Kjell Ove Hauge

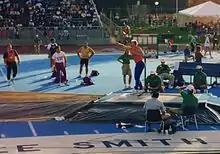
Hauge at the NCAA Division I Championships in Boise, Idaho.

Kuben Upper Secondary School is the municipality of Oslo's major investment in Vocational education. Hauge took over the brand new school in 2013, a landmark in the burrow of Bjerke, and is responsible for 1600 students and 300 employees. Under Hauge's management the school has become a beacon within vocational education and one of the most applied schools in Oslo.